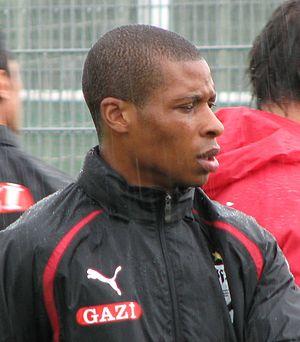
Johan Audel est un ancien footballeur français, international martiniquais, né le 12 décembre 1983 à Nice. Il est depuis éducateur des moins de 10 ans à l’OGC Nice